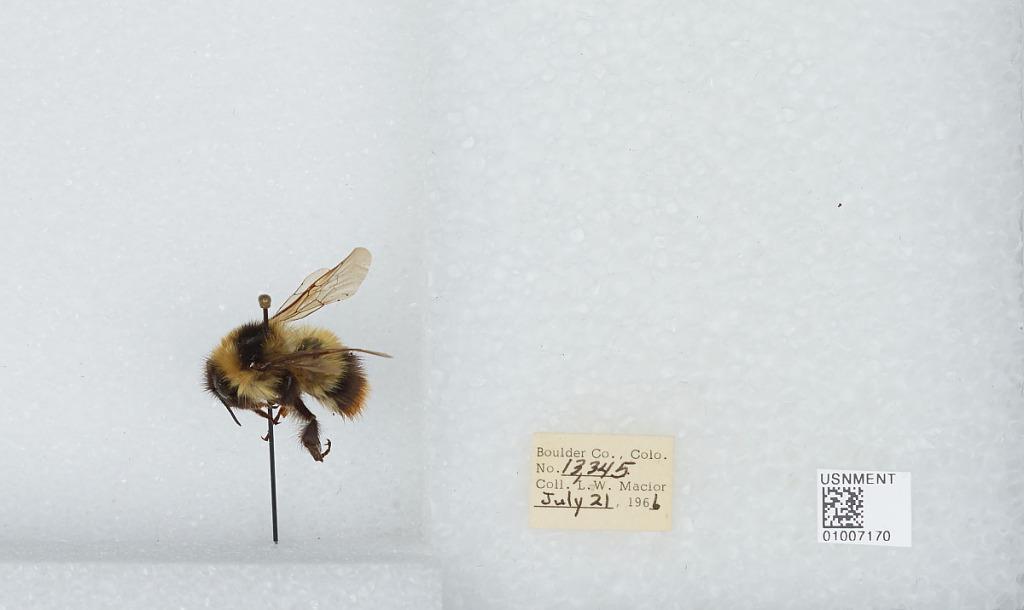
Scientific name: Bombus (Alpinobombus) balteatus Dahlbom
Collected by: L. Macior
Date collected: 1966-7-21
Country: United States
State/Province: Colorado
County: Boulder
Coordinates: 40.0275, -105.252